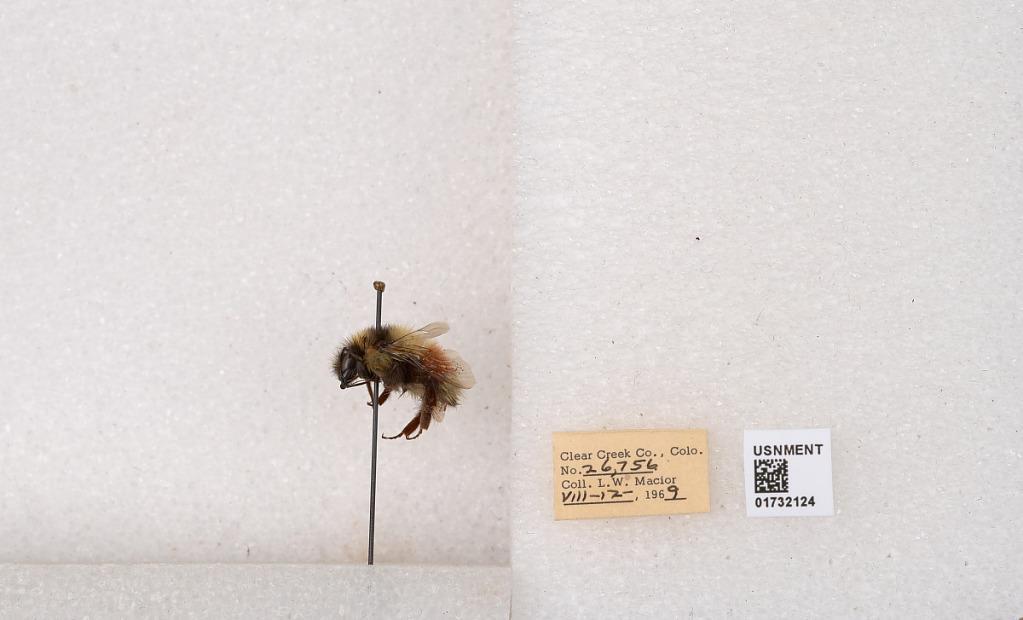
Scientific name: Bombus (Pyrobombus) sylvicola Kirby
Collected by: L. Macior
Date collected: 1969-8-12
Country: United States
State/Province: Colorado
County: Clear Creek
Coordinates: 39.7006, -105.694